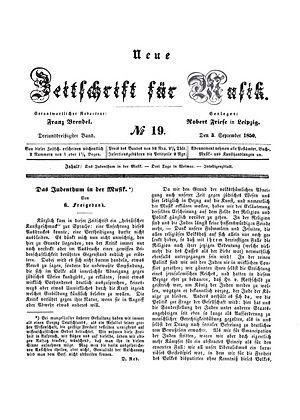
Das Judenthum in der Musik est un essai en allemand de Richard Wagner, attaquant les juifs en général et plus particulièrement les compositeurs Giacomo Meyerbeer et Felix Mendelssohn. Il a été publié initialement le 3 septembre 1850, sous un pseudonyme, dans le Neue Zeitschrift für Musik et a été republié dans une version largement plus développée sous le nom de Wagner en 1869. Il est considéré par de nombreux analystes comme un des jalons importants dans l'histoire de l'antisémitisme allemand.